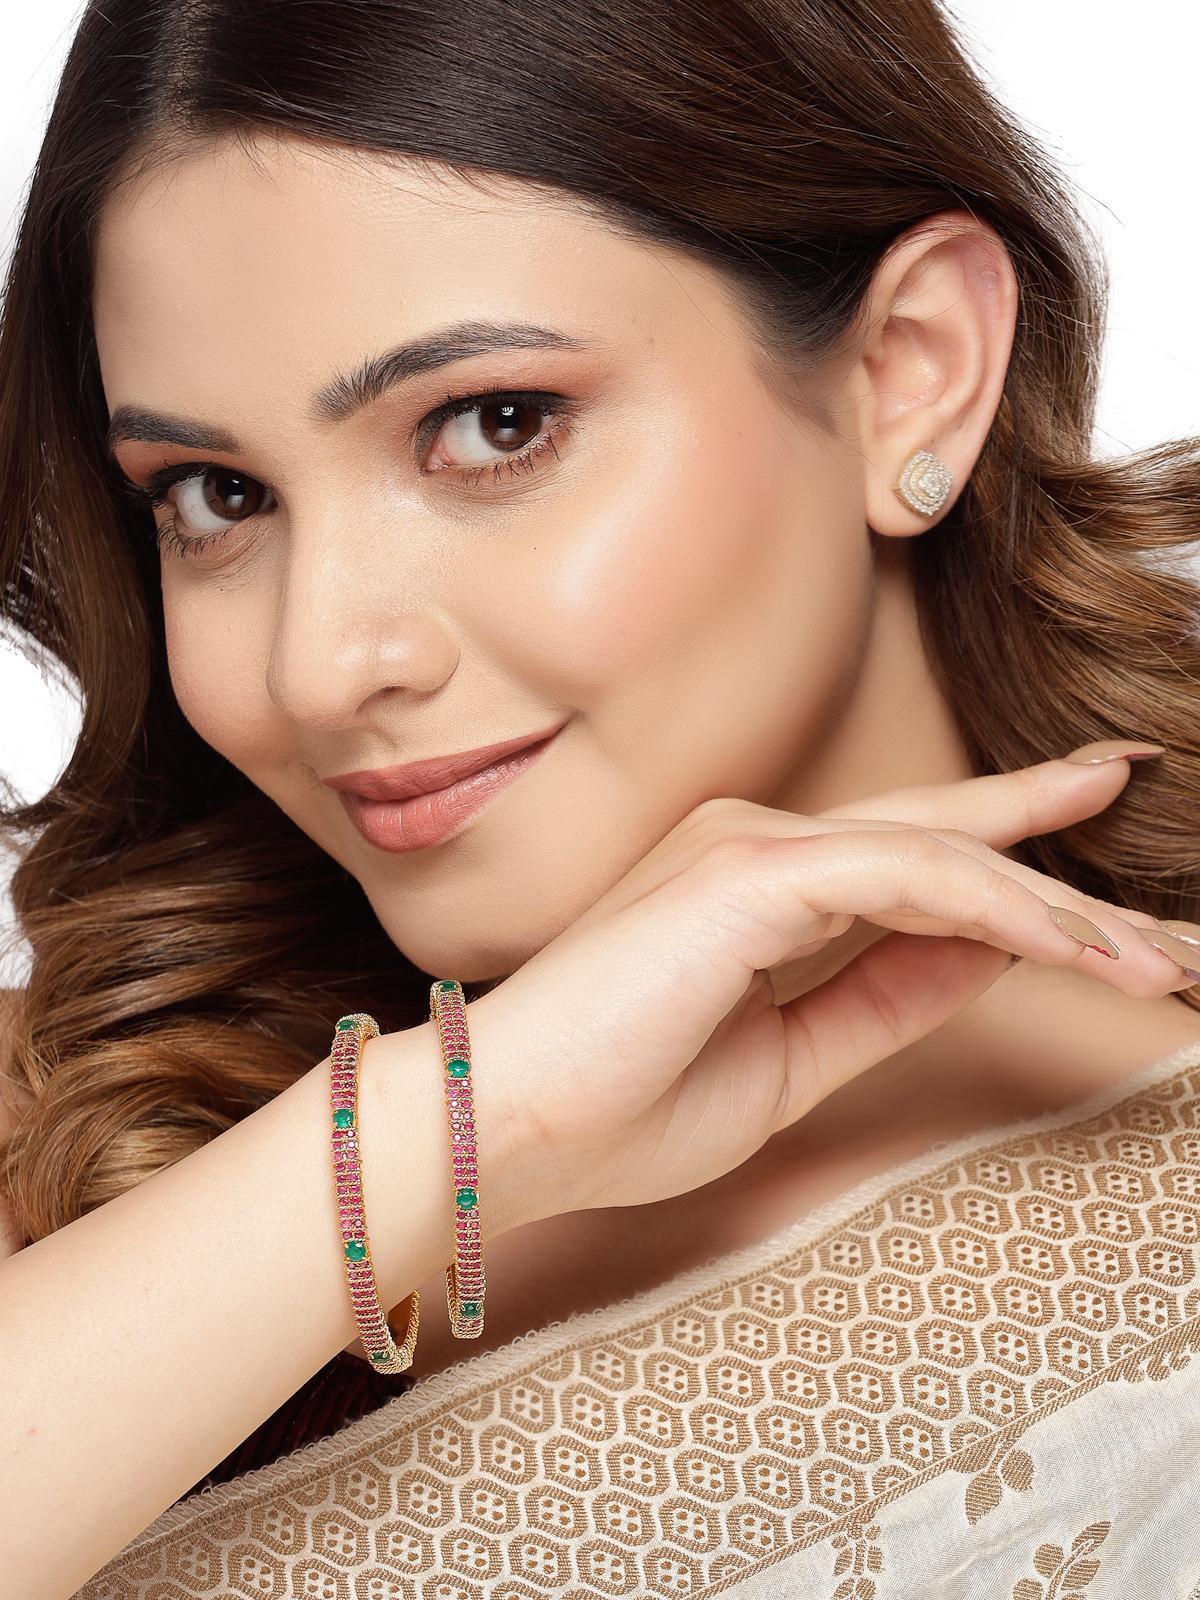
Sukkhi Decorative Gold Tone Plated Red And Green Kada Bracelet Bangle Jewellery Set for Women & Girls | Set of 2 Latest Design | Birthday Anniversary Gift for Women|B105864_2.4
Type: Bracelets & Bangles
Brand: Sukkhi
Price: Rs. 1171
 Enhance your style with the Sukkhi Decorative Gold Tone Plated Kada Bracelet Bangle Set for Women & Girls. This set of two features a captivating combination of red and green, adorned with intricate decorative elements. The latest design, complemented by a gold-tone finish, adds a touch of sophistication to any ensemble. Sized at 2.4, 2.6 and 2.8, these bracelets make for a perfect birthday or anniversary gift, celebrating contemporary design and timeless elegance for the special women in your life.Disclaimer:There may be slight variation in shade and colour due to photographic effects and monitor settings
Included: 2 Bangles